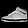
Label: Sneaker